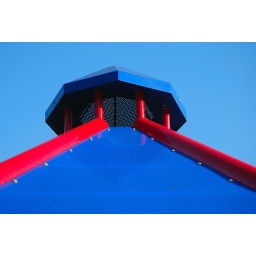
Bright colors and a blue sky is the begin of a great day in the playground.